Italian architecture

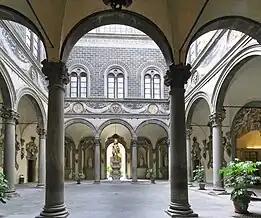
Courtyard of Palazzo Medici-Riccardi, Florence

The transition from Gothic to Renaissance architecture coincides with the construction of the dome of the Florence Cathedral, carried out by Filippo Brunelleschi between 1420 and 1436. The Cathedral, built by Arnolfo di Cambio, was left unfinished by the end of the 14th century; it had a huge hole at the centre, where the dome was meant to be. The competition to build it was won by Brunelleschi, who built the largest dome since Roman times.